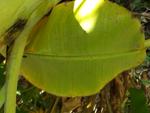
Label: xamthomonas